Phir Bhi Apna Hai

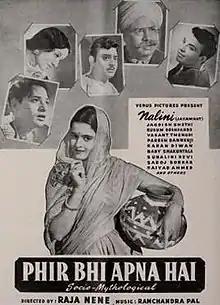
Ad in "Filmindia" March 1946

Phir Bhi Apna Hai (Even Then He's Ours) is a 1946 Indian Hindi-language film. It was released in 1946. The film was directed by Raja Nene for Venus Pictures under the Charolia Productions banner and was produced by A. V. Charolia. Music was composed by Ramchandra Pal with lyrics by Mukhram Sharma Ashant. The cast included Nalini Jaywant, Karan Dewan, Jagdish Sethi, Saroj Borkar, Kusum Deshpande